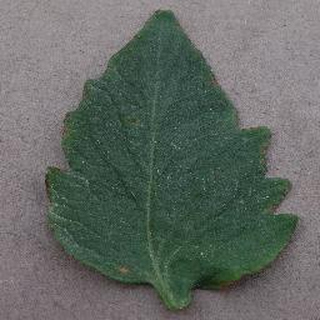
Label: tomato_bacterial_spot